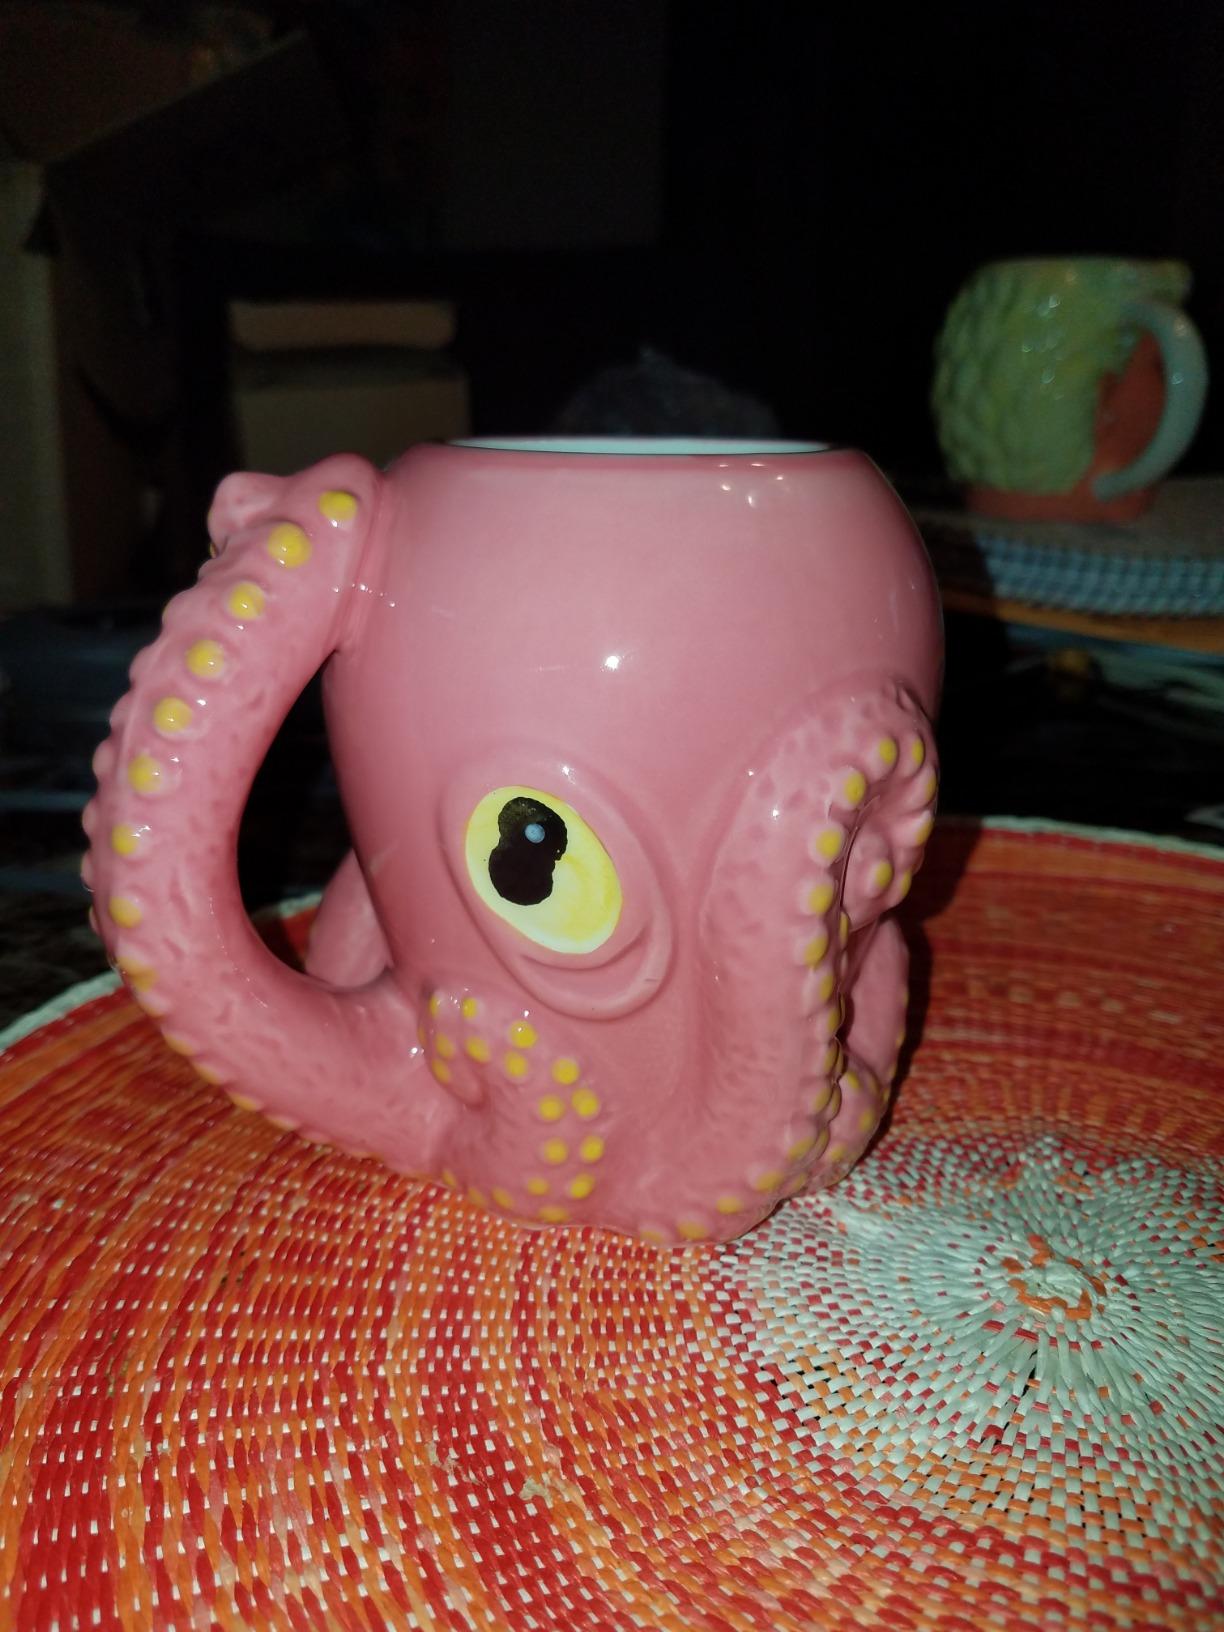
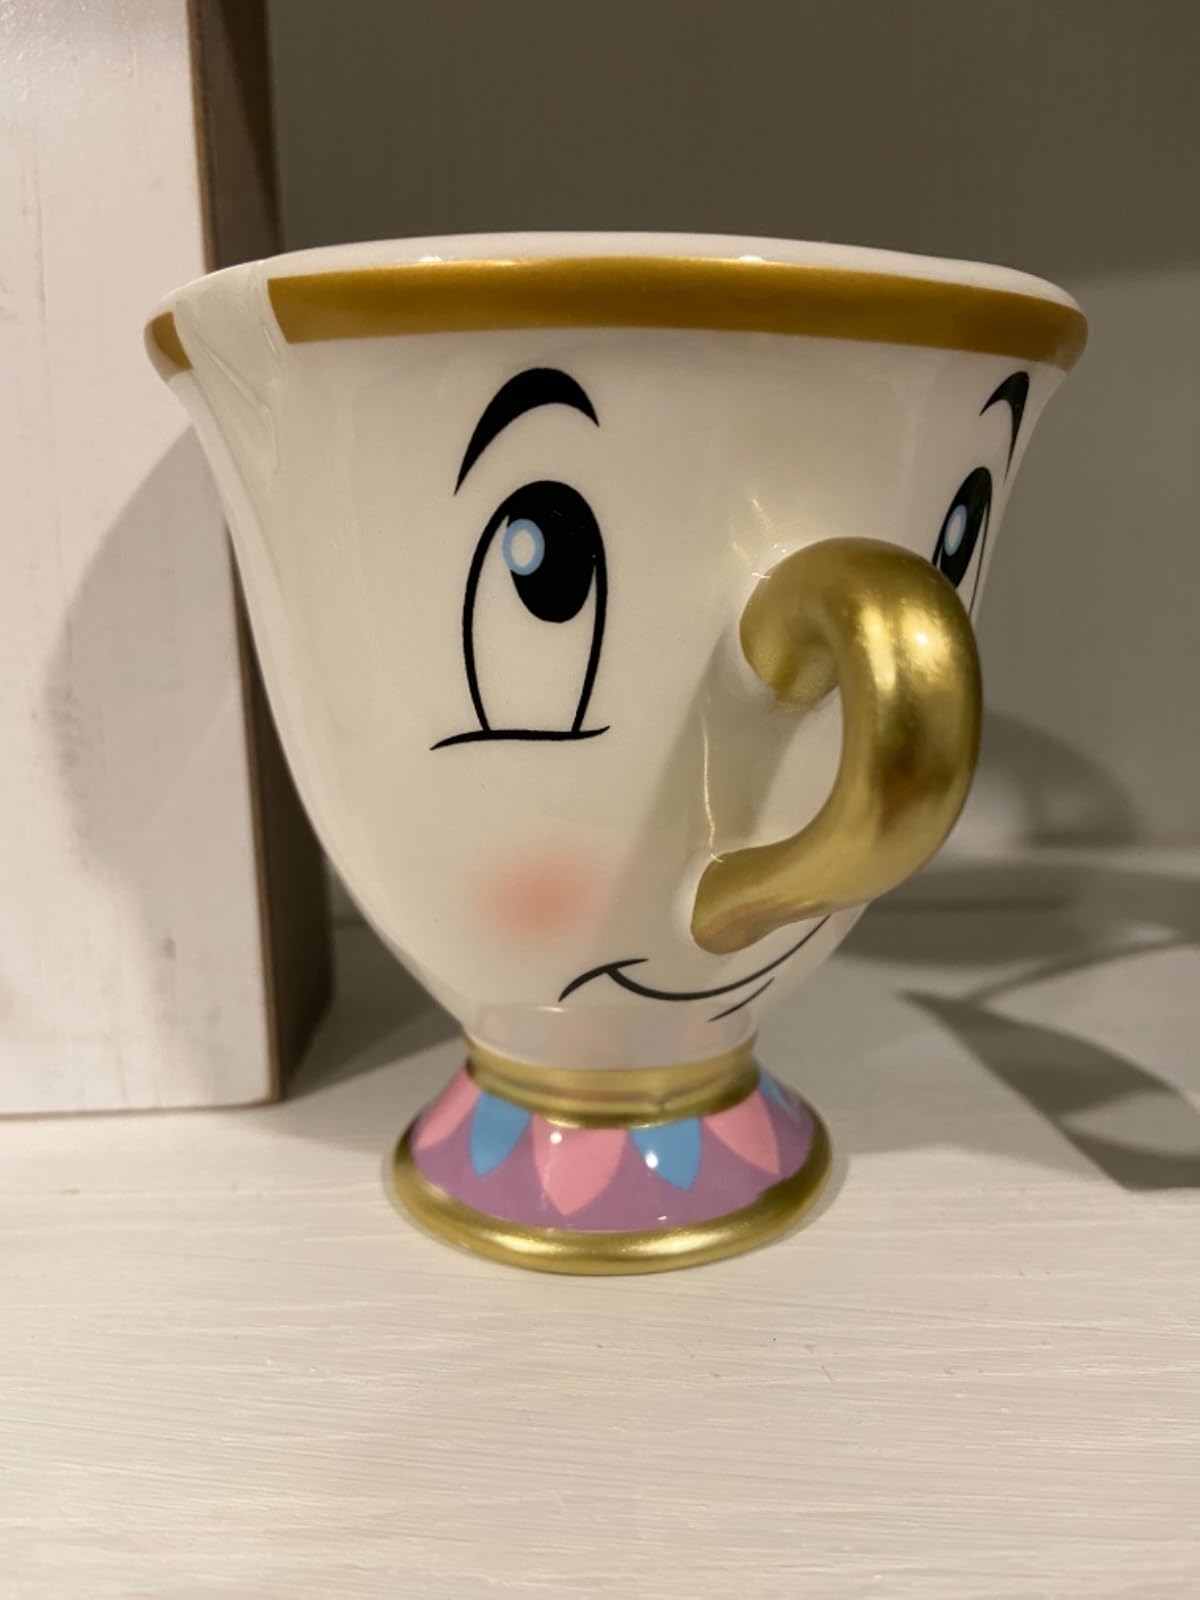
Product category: items_mug
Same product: no